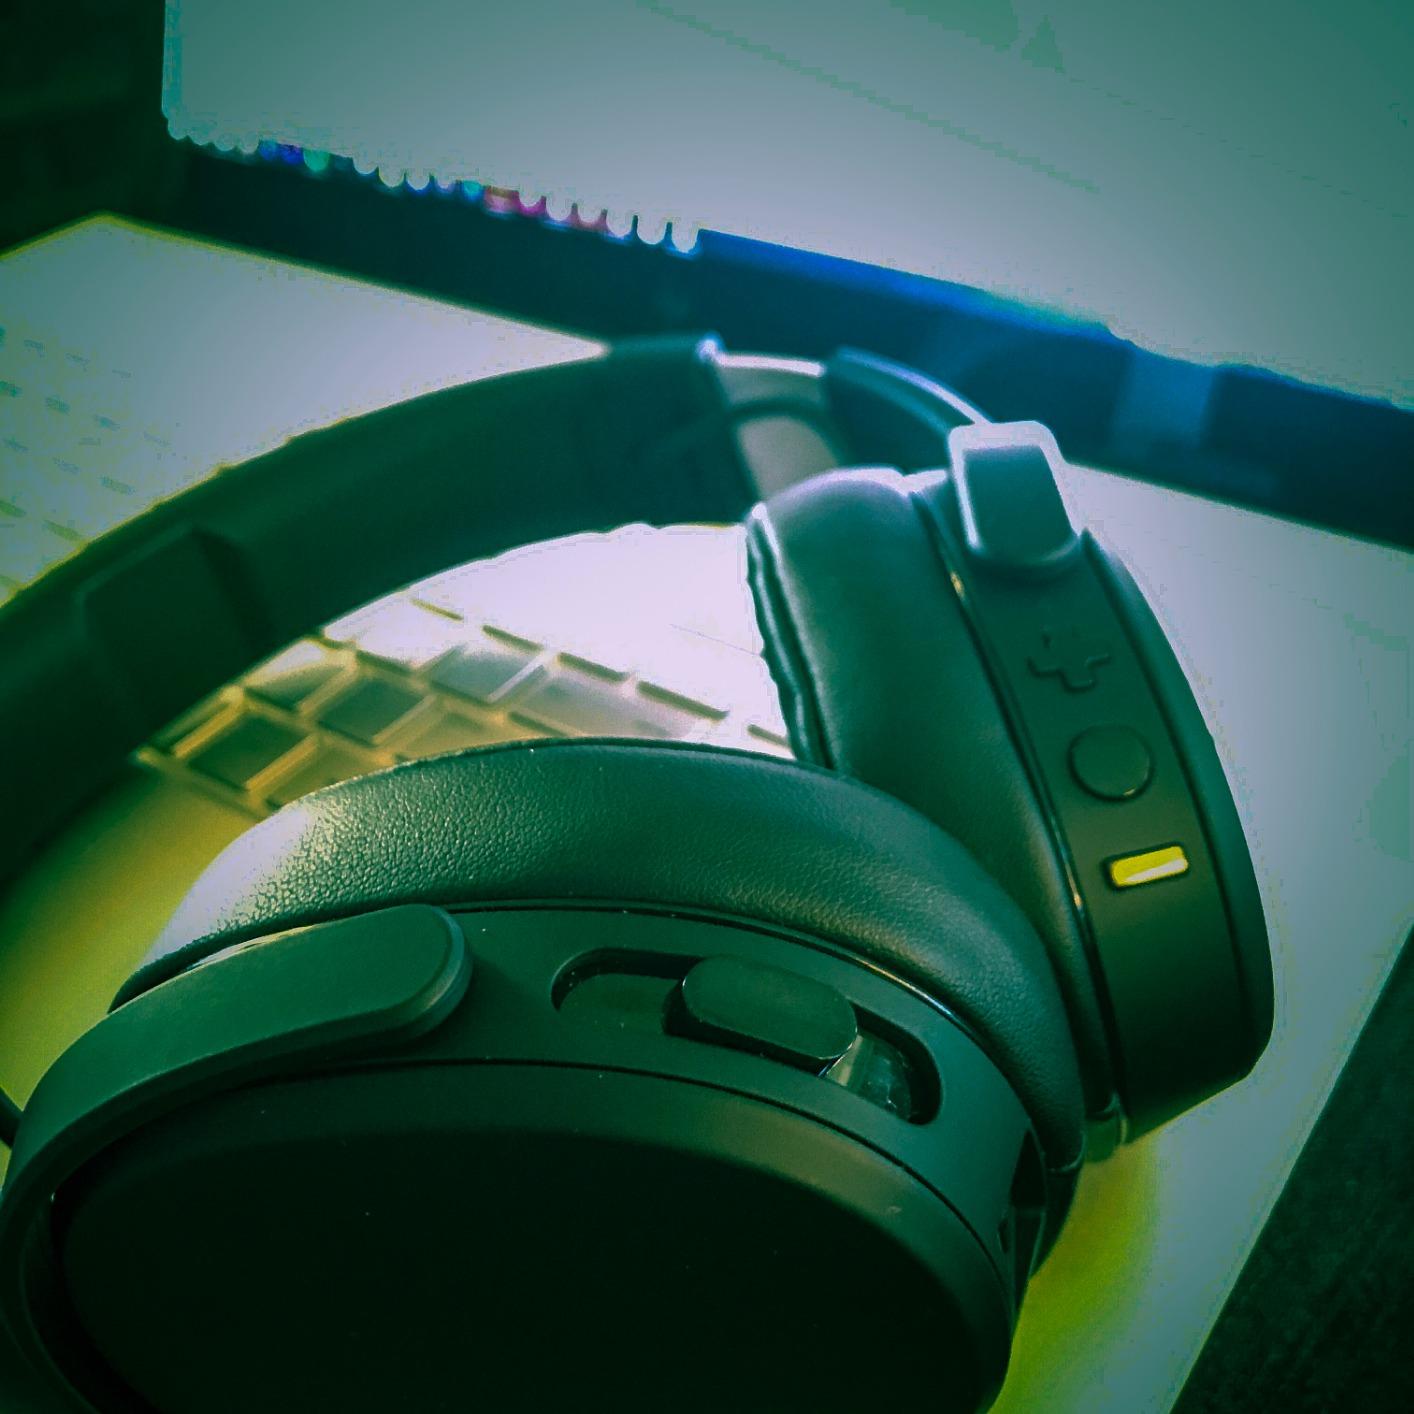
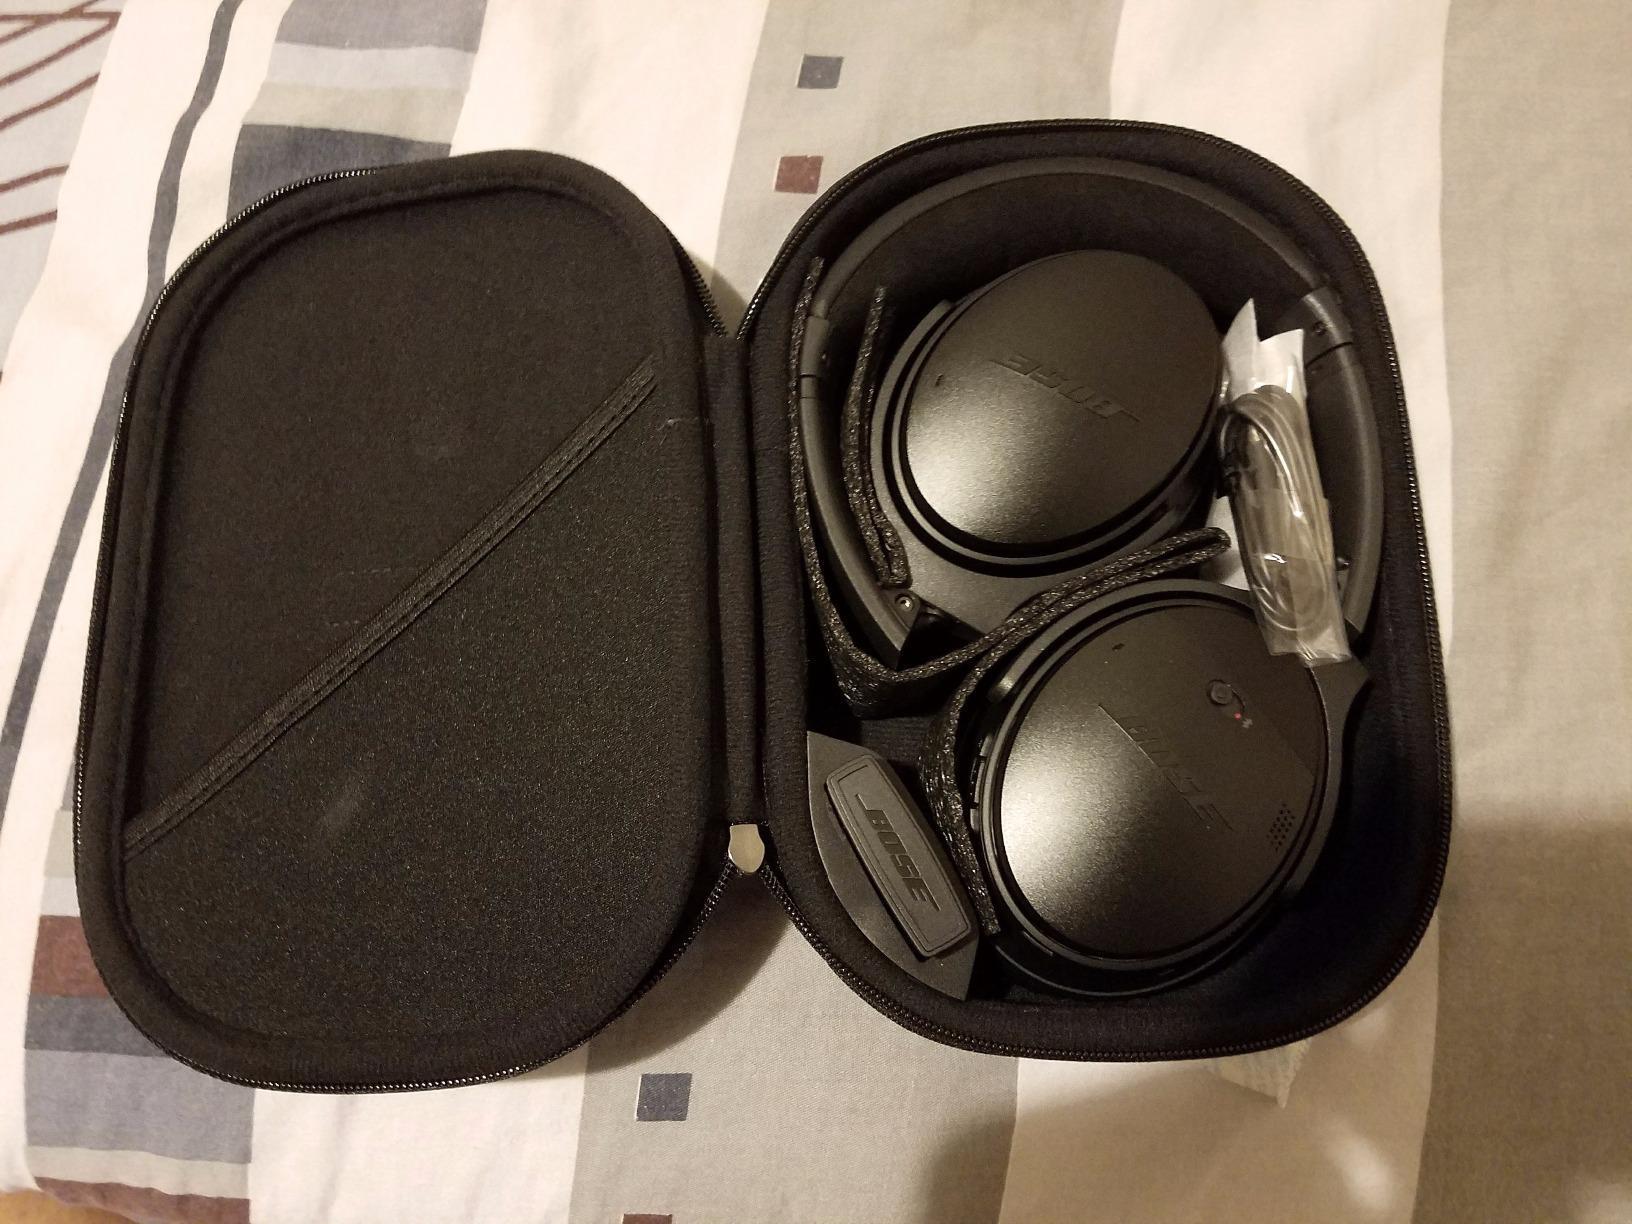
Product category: headphones
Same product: no